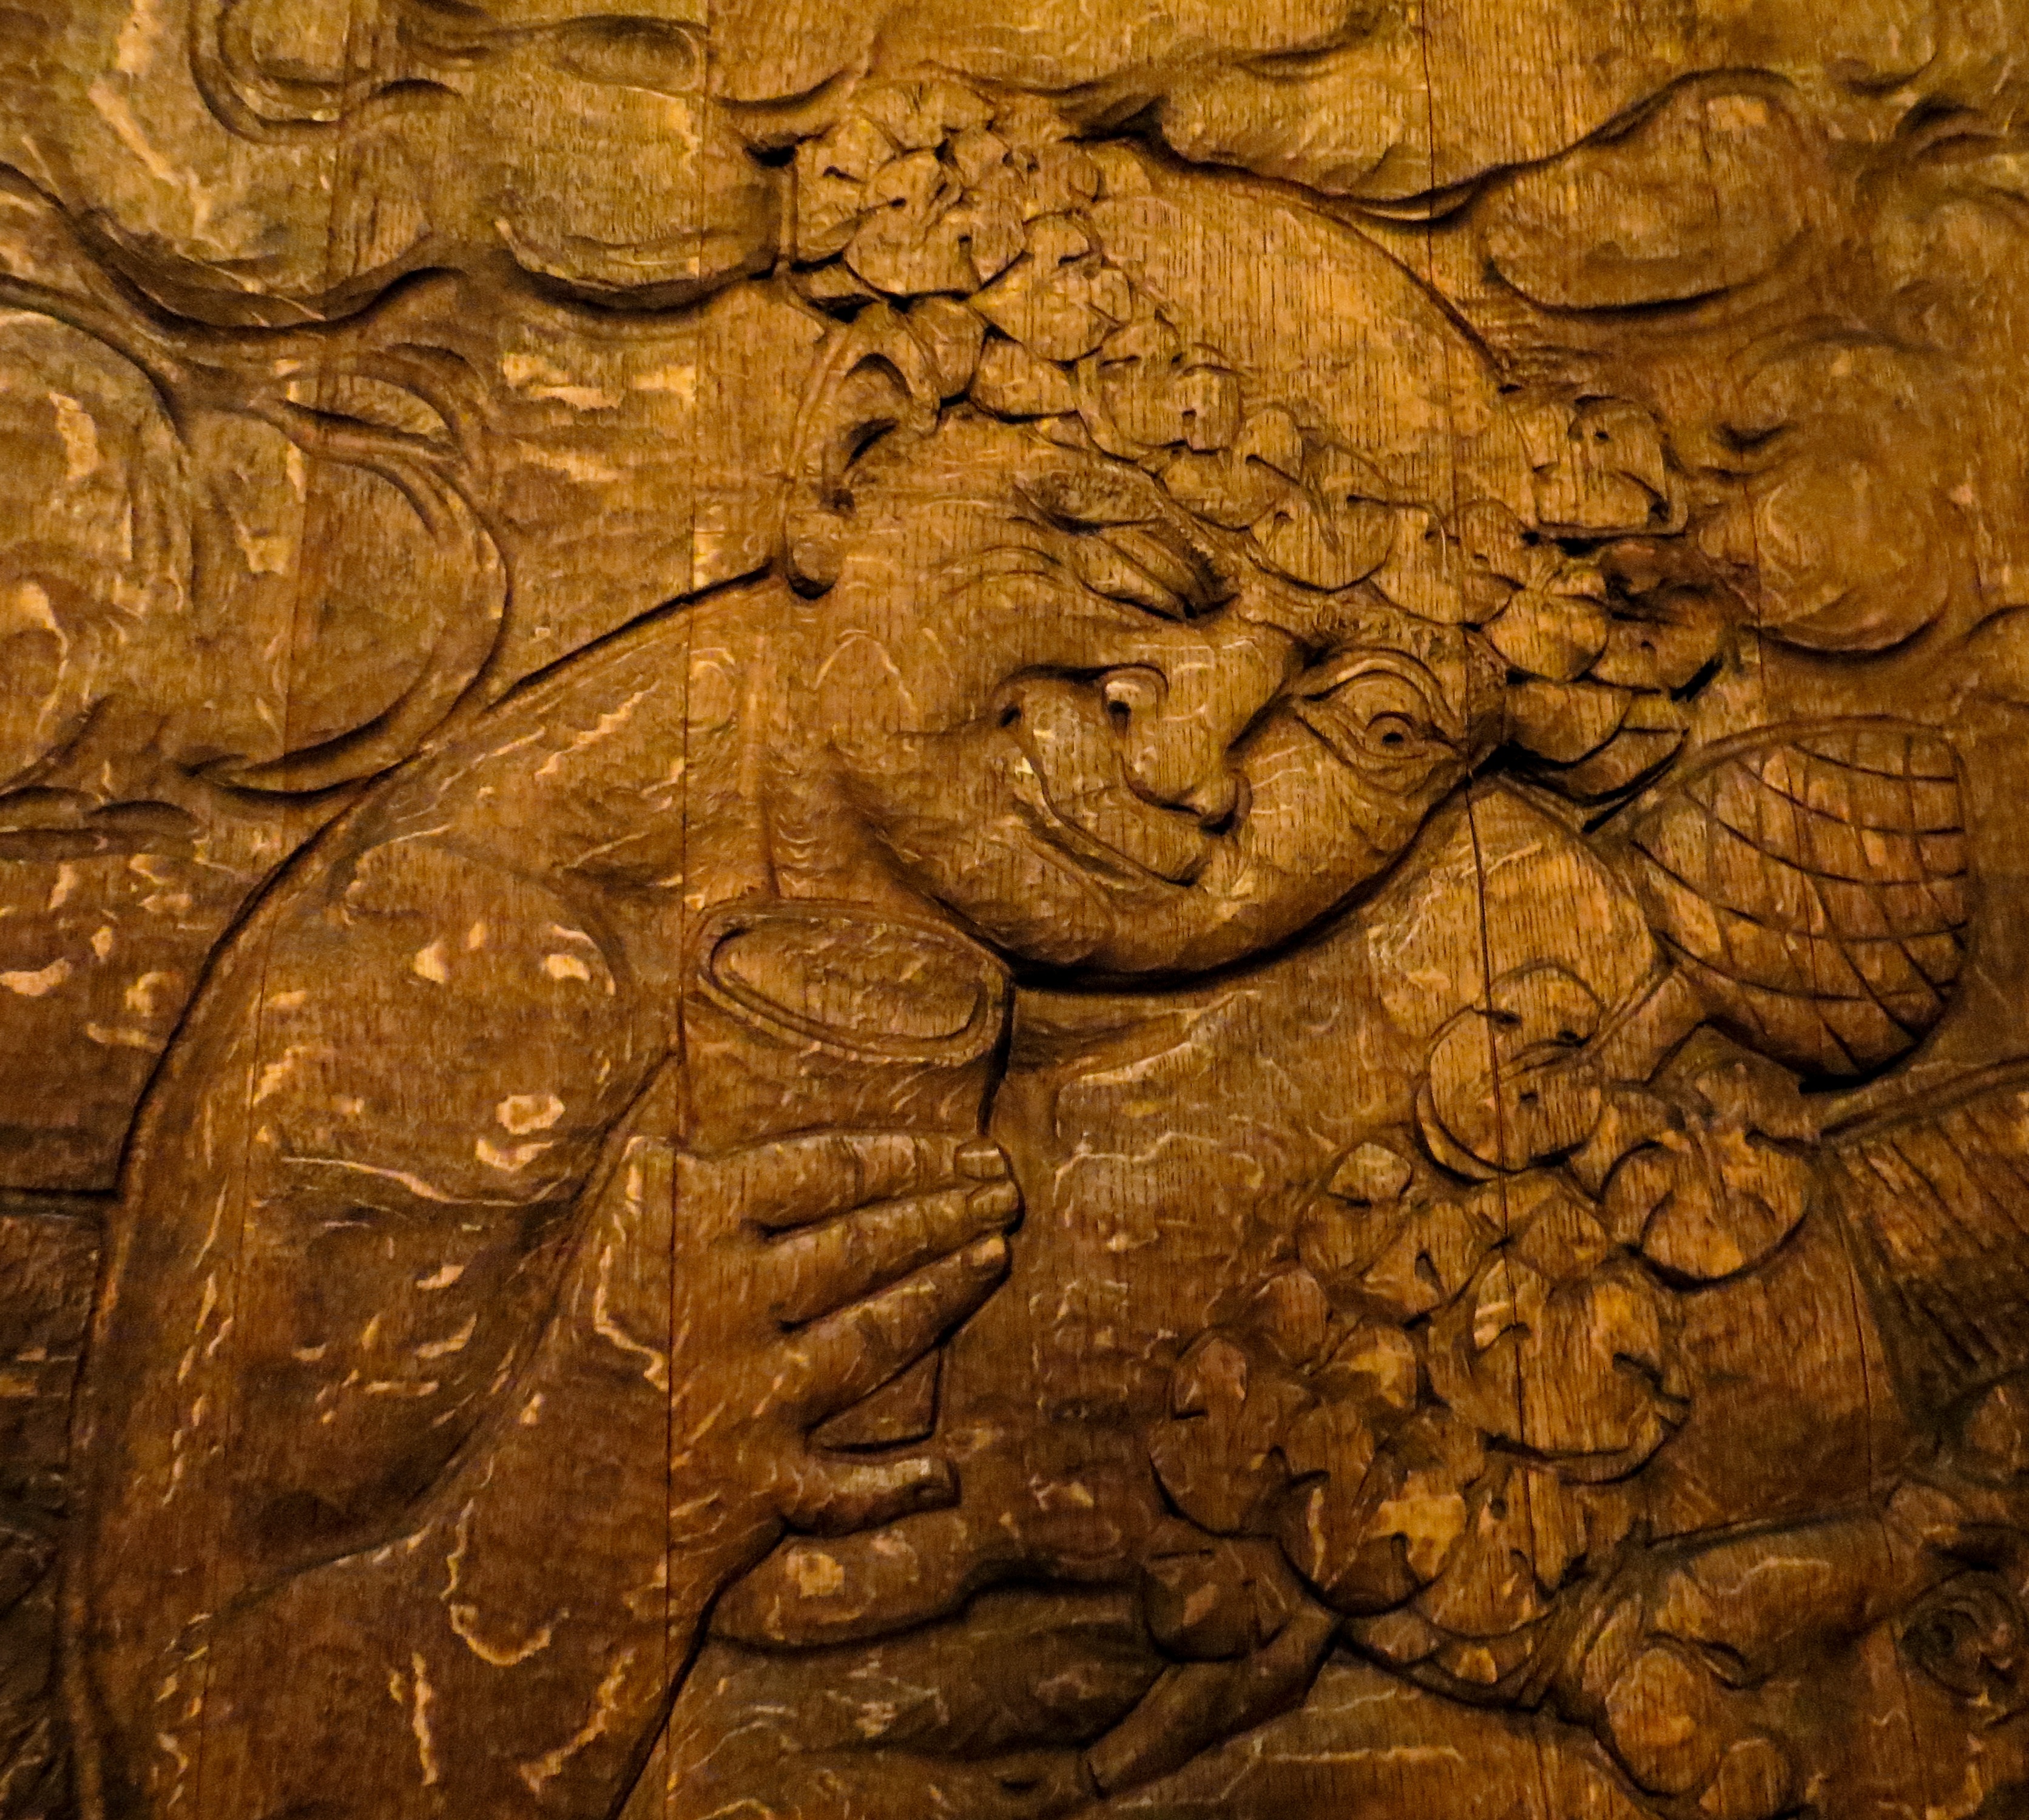
rock, wood, trunk, formation, soil, barrel, geology, temple, carving, relief, cellar, serpent, mythology, wooden barrels, archaeological site, stone carving, wine storage, wine barrel, bacchus, ancient history